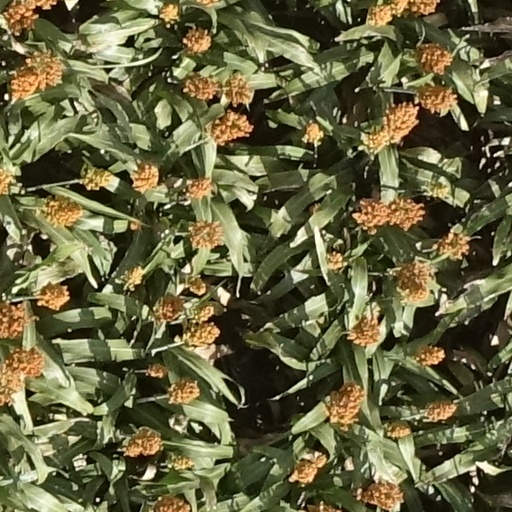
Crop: sorghum